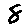
Label: 8